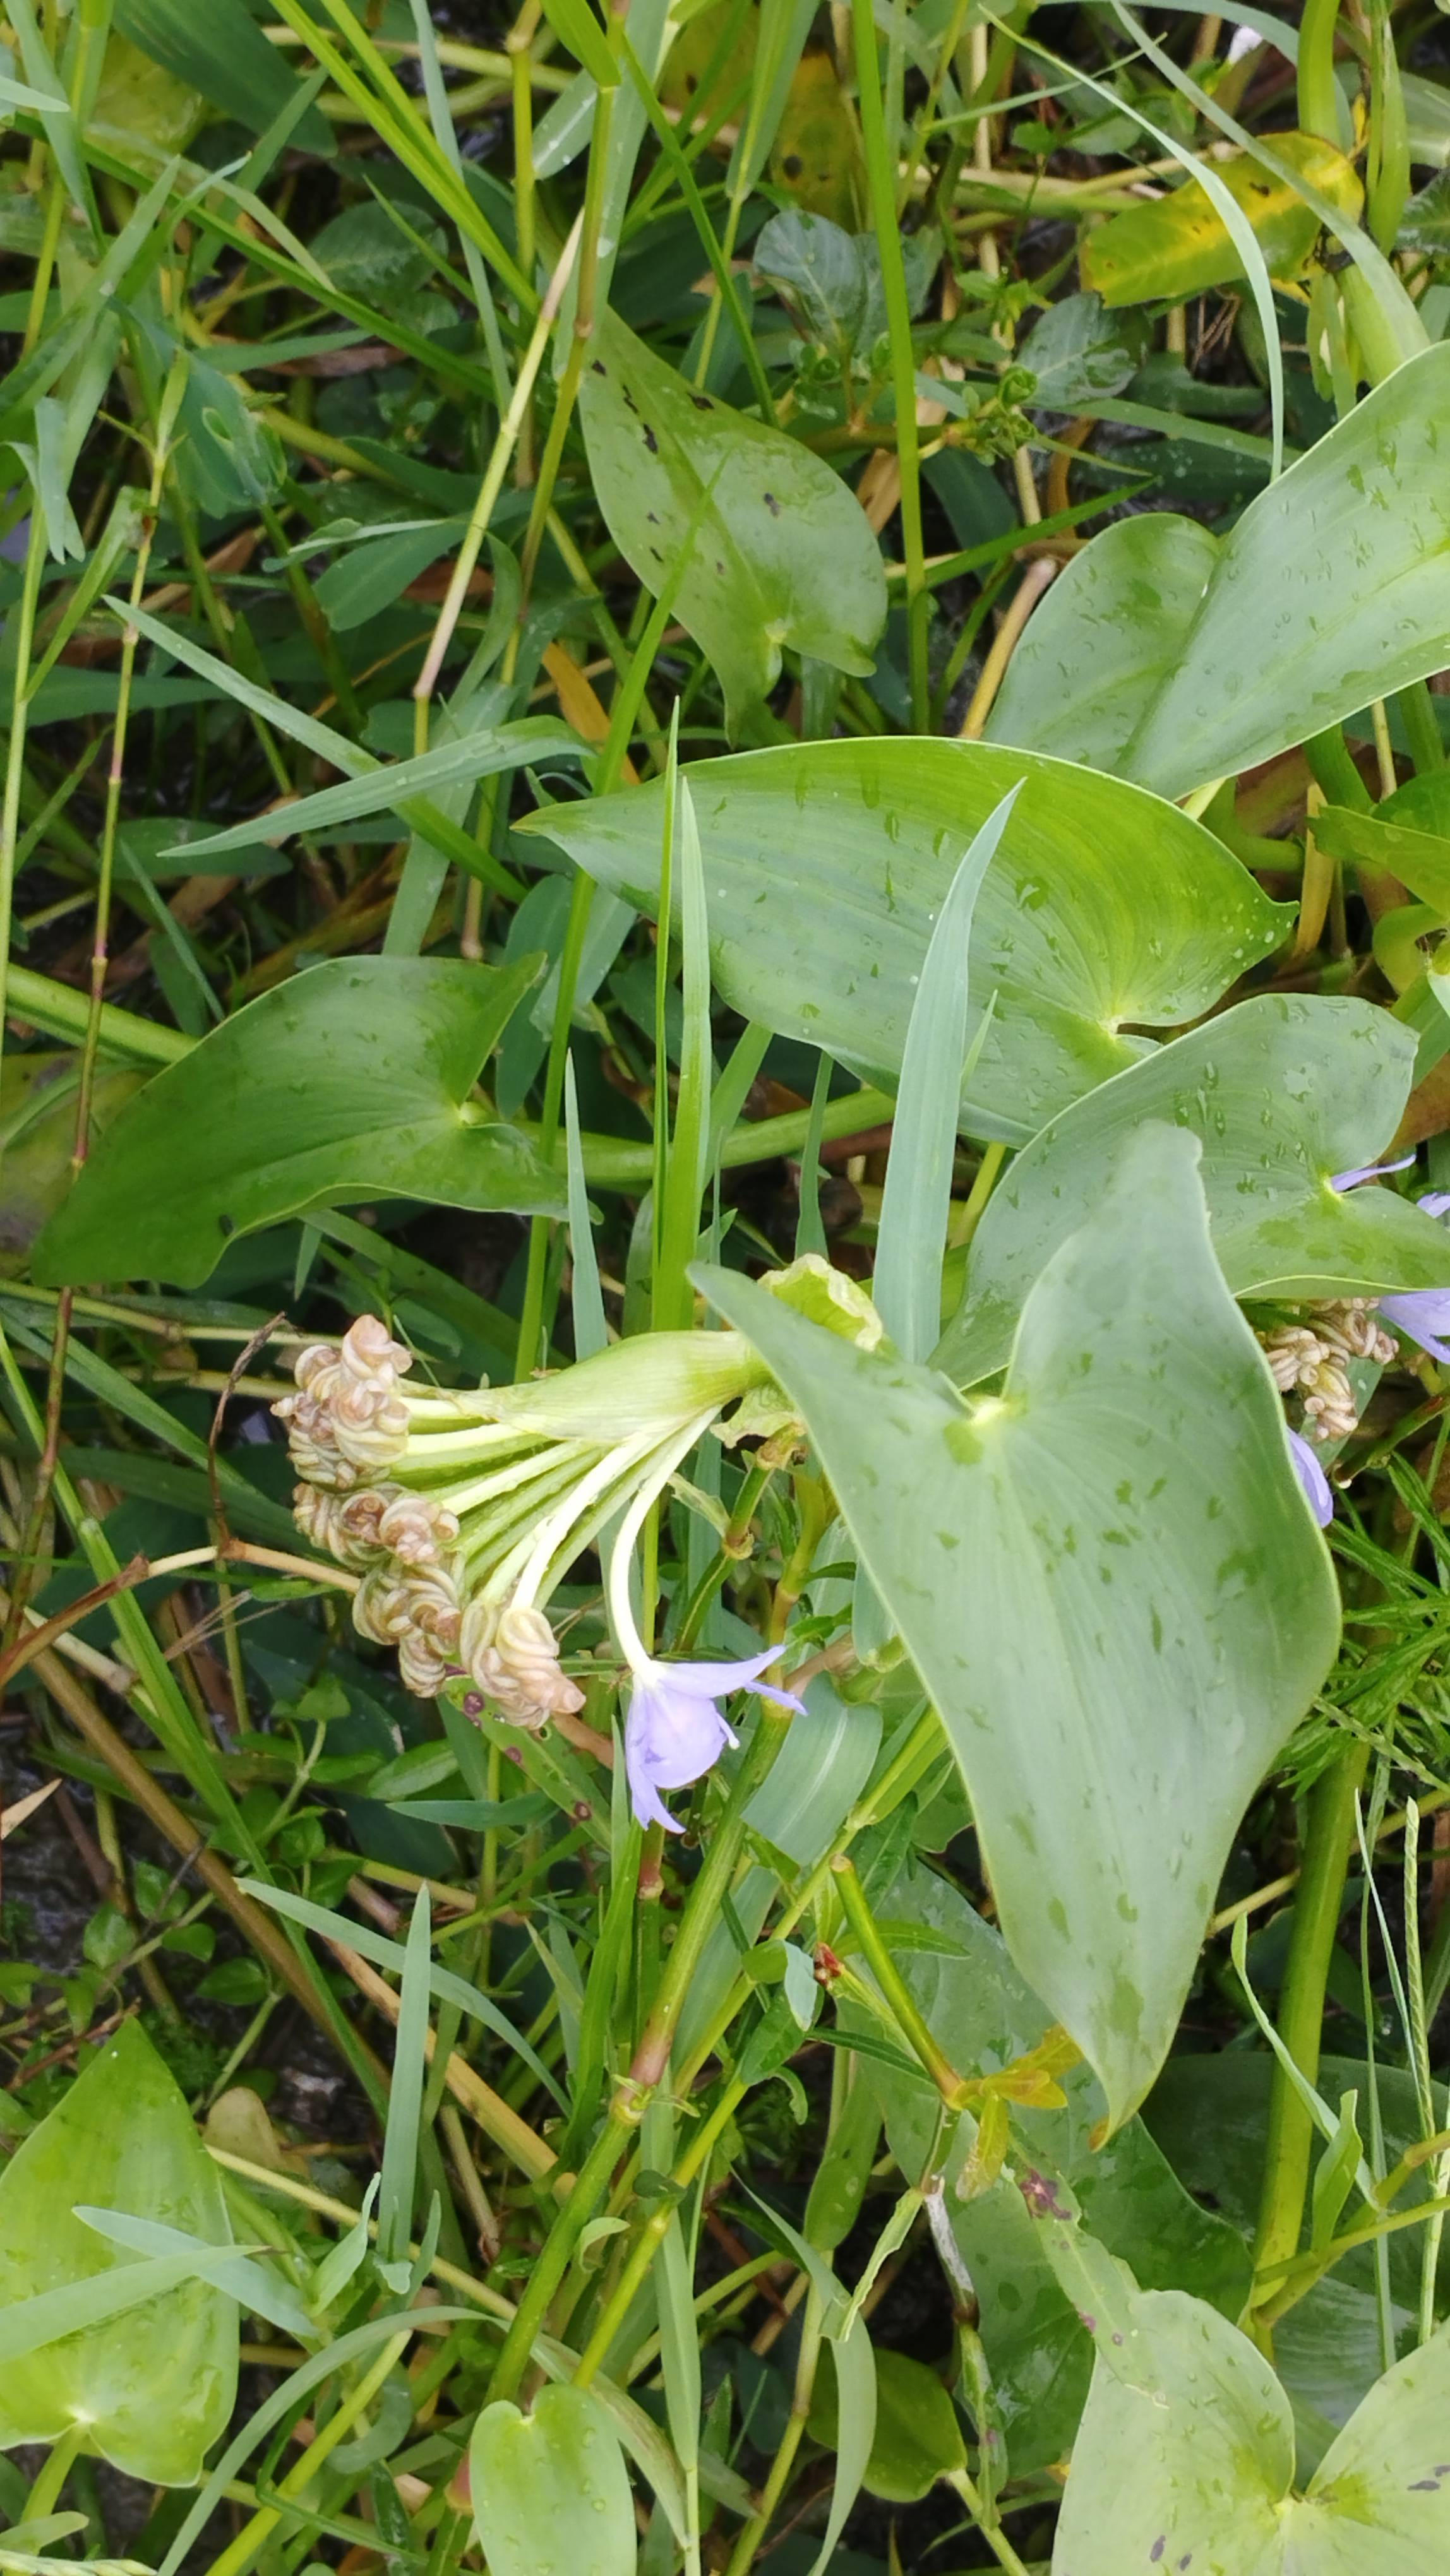
Species: Heartleaf False Pickerelweed (Monochoria korsakowii)